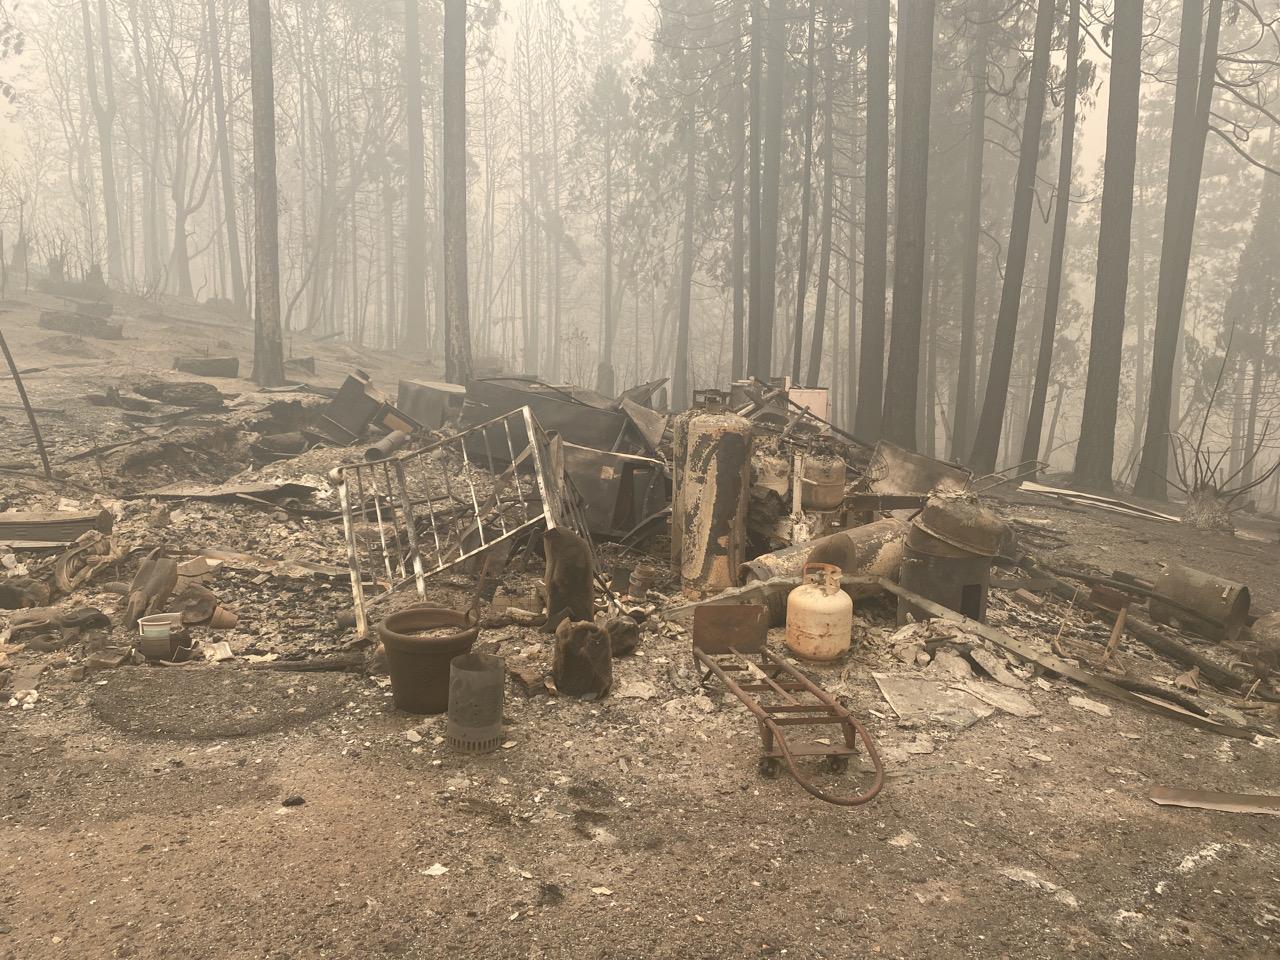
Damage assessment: destroyed